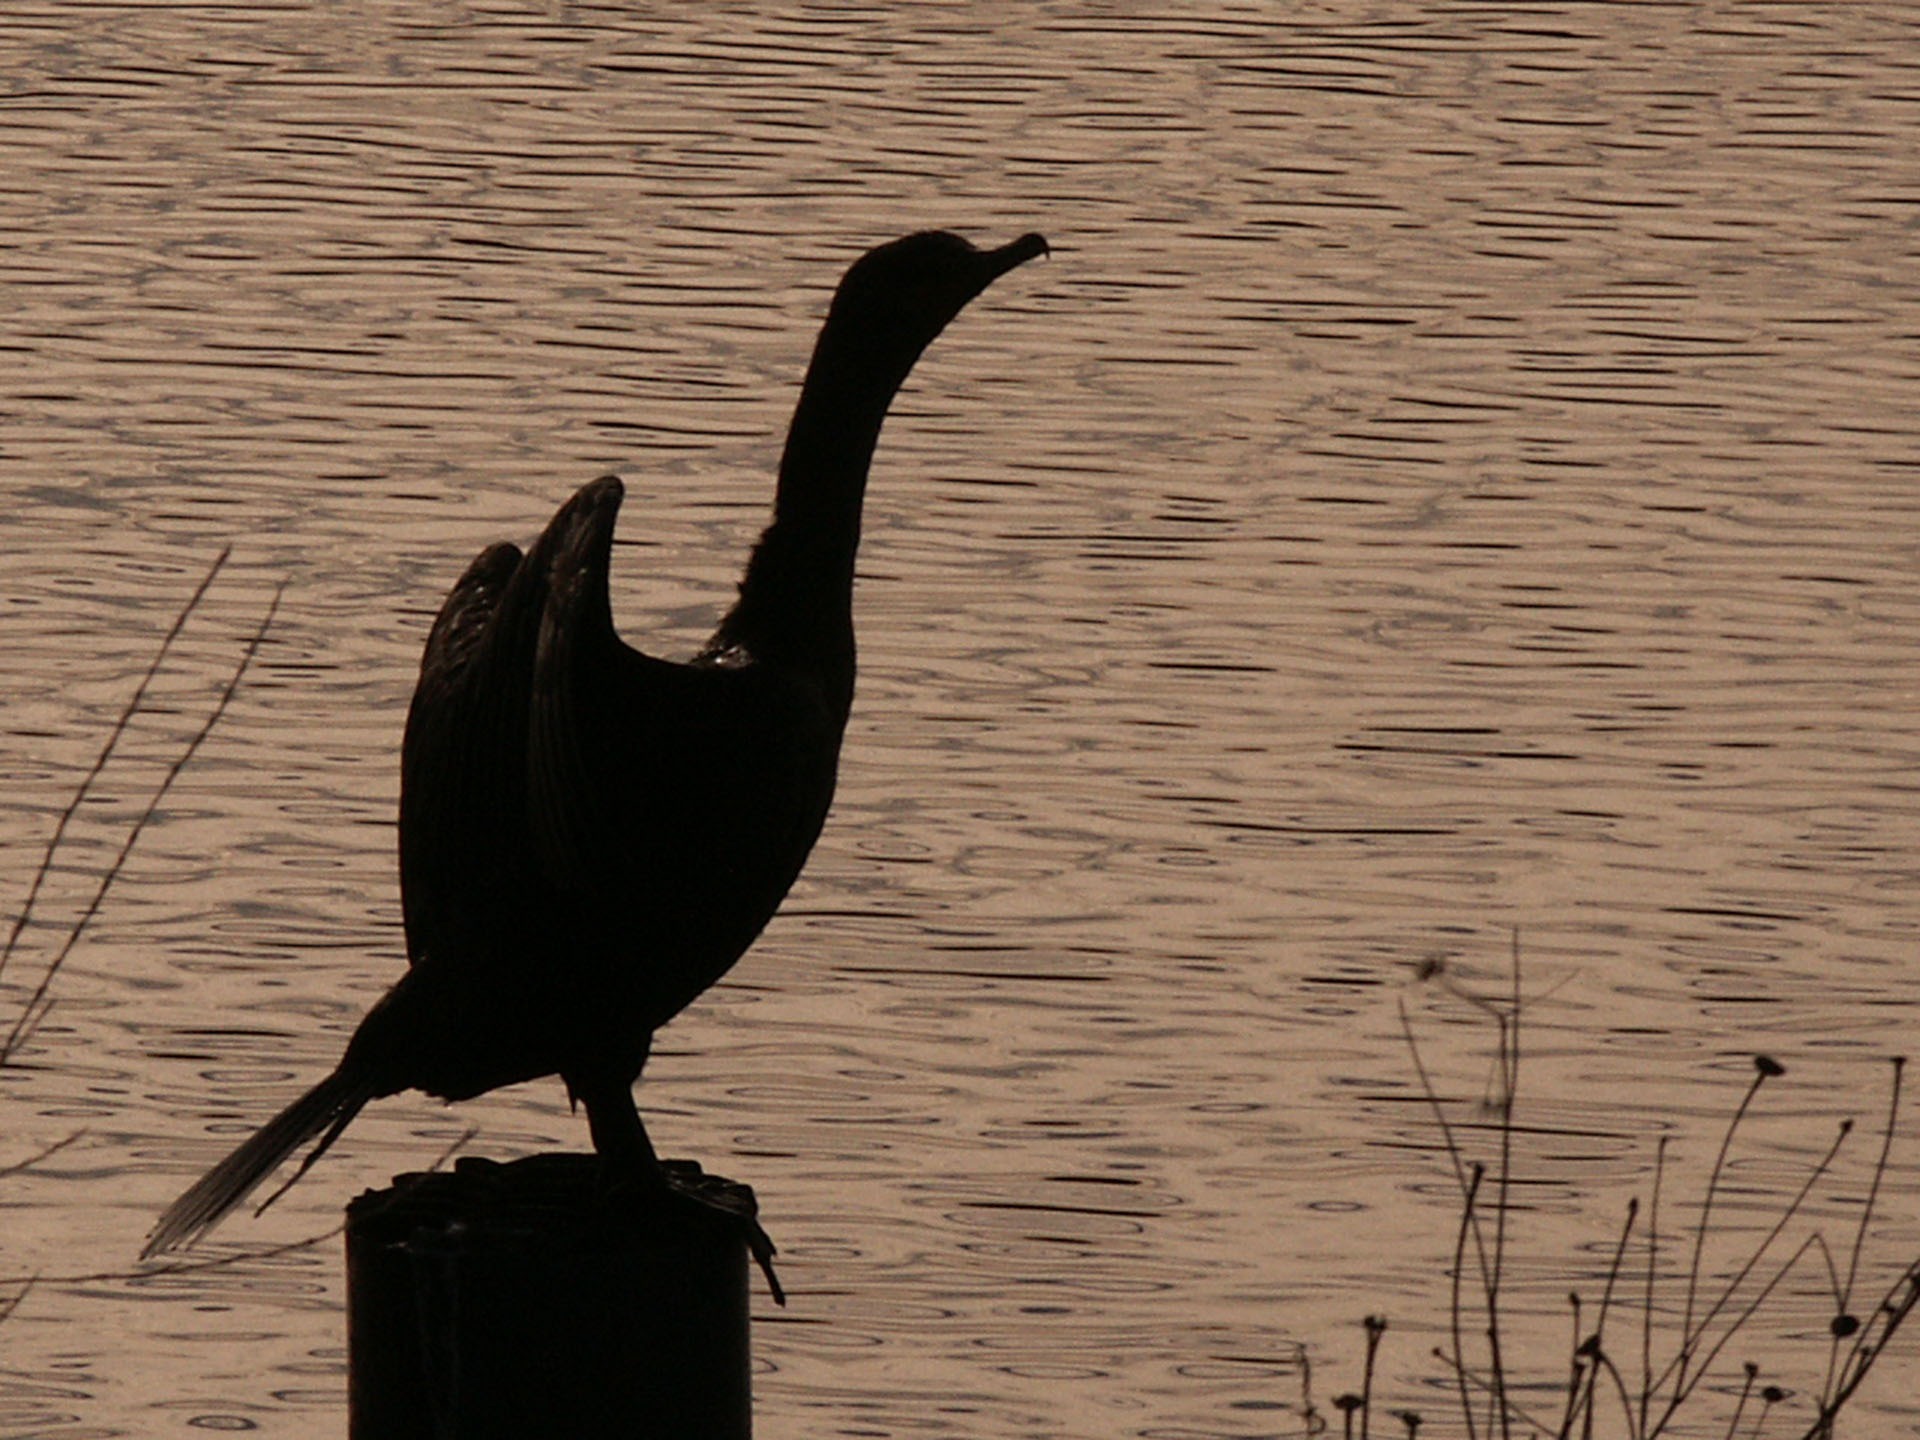
water, nature, silhouette, bird, wing, animal, river, wildlife, reflection, perch, black, fauna, wings, seagulls, wetland, vertebrate, cormorant, water bird, freshwater, white pelican